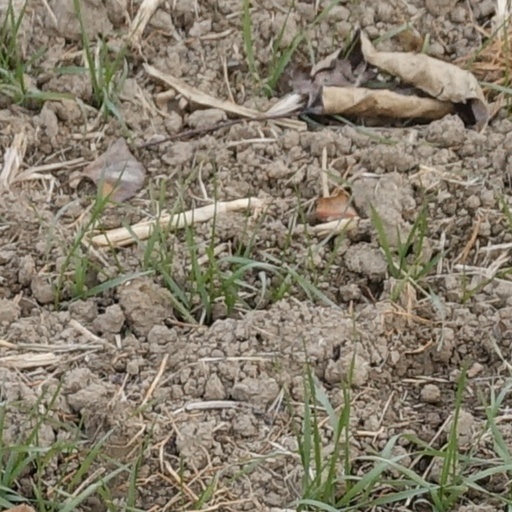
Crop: wheat